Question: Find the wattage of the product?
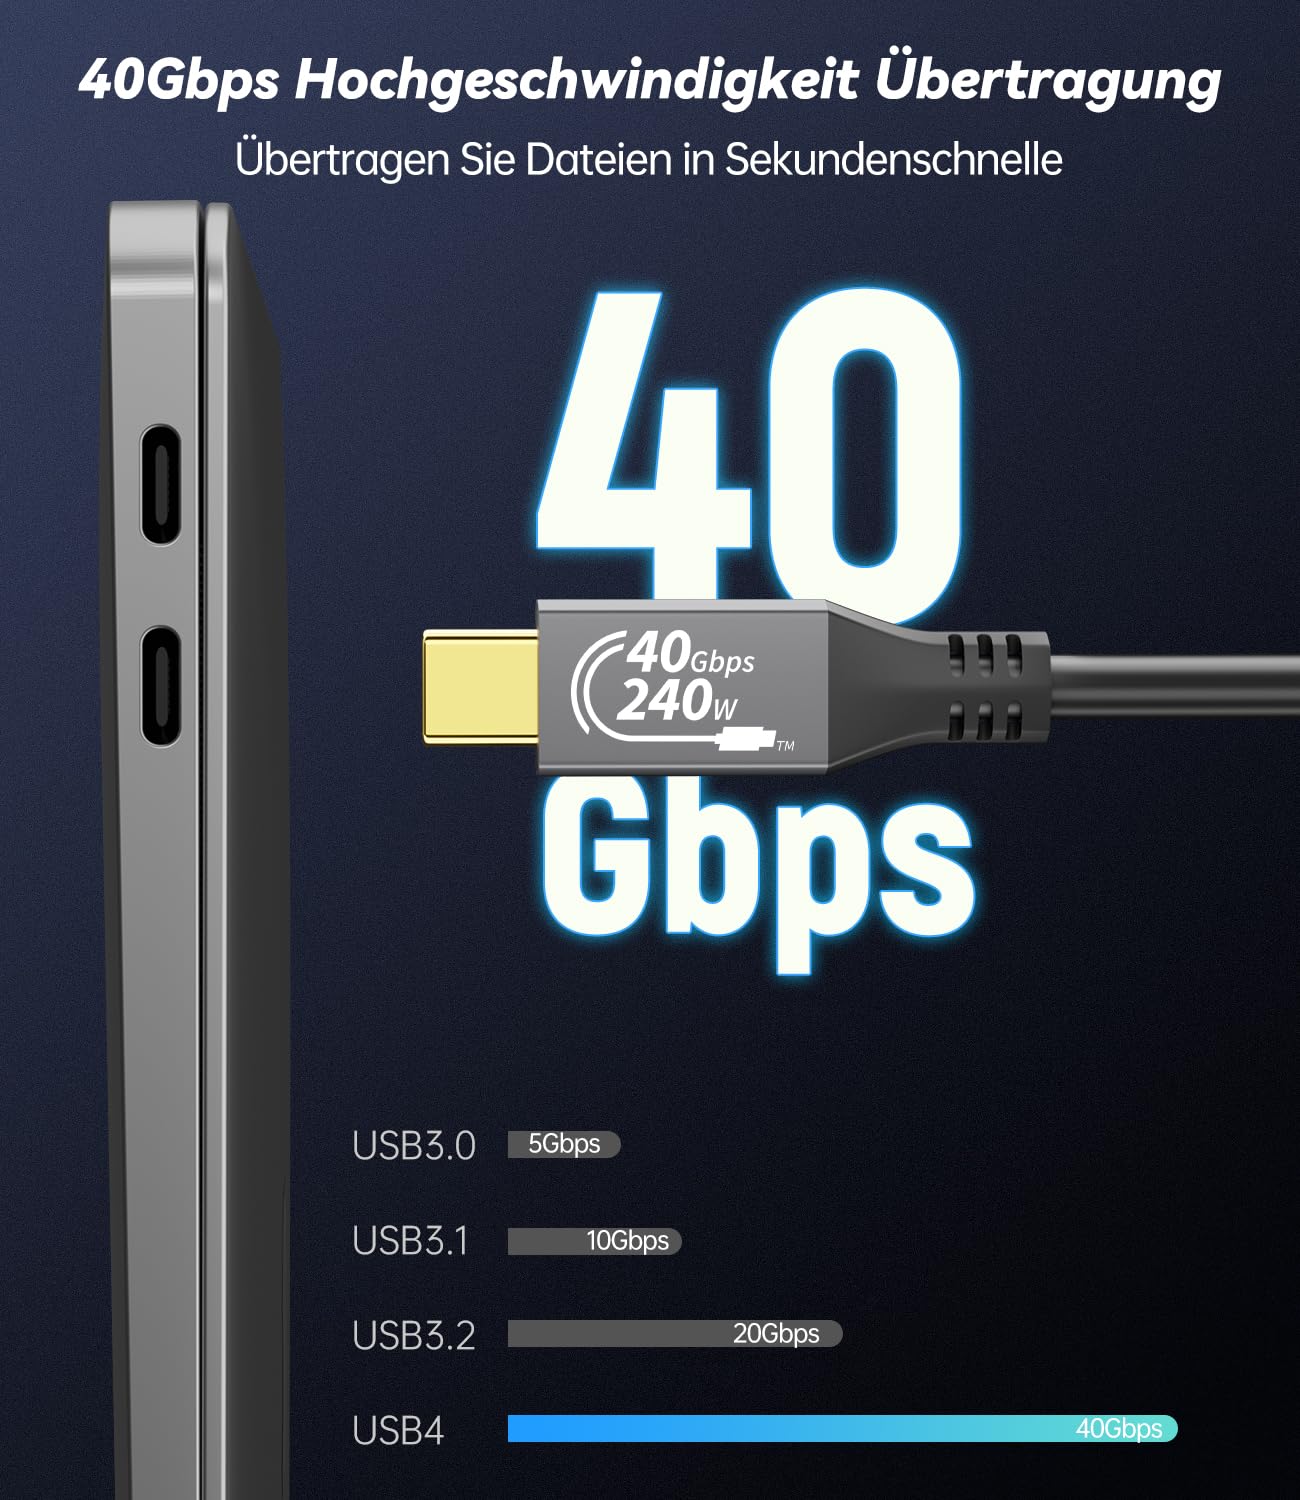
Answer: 240.0 watt